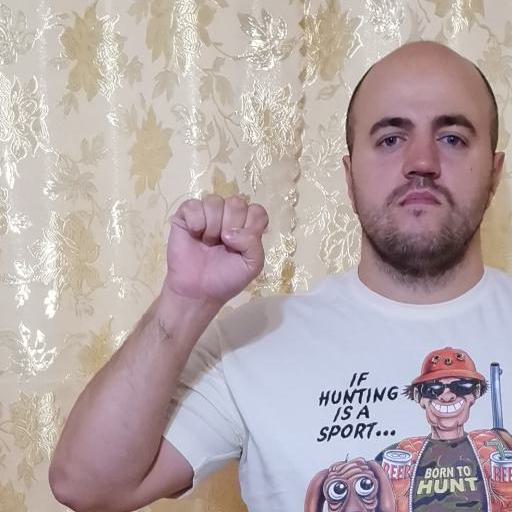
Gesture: fist